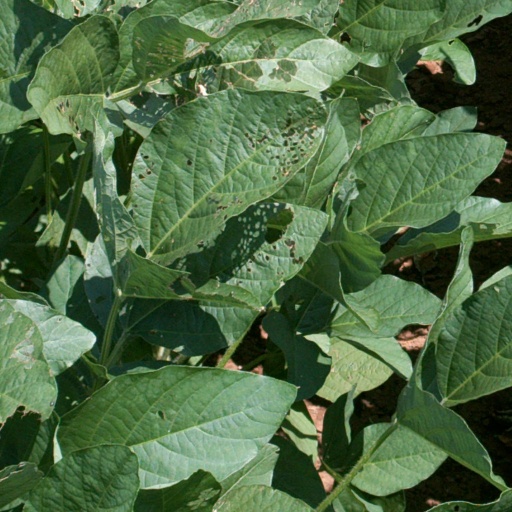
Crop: soybean